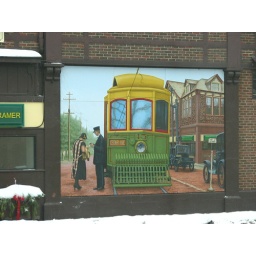
Mural on the side of a building in Cleveland Heights depicting a street car on Cedar Rd.